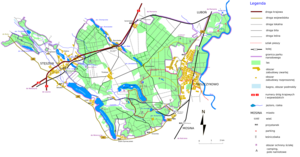
Le parc national de Grande-Pologne, est un parc national polonais, couvrant environ 7 584 hectares. Il est situé dans la voïvodie de Grande-Pologne et dans le powiat de Poznań, à proximité de la grande ville de Poznań. La parc comprend également une partie de la région des lacs de Poznań et des gorges de la Warta.